Nasal cartilages

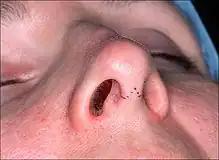
External incision used during a rhinoplasty.

Septoplasty is a surgical procedure that straightens the septal nasal cartilage within the center of the nose. With a crooked septum, it is more difficult for an individual to breathe and the risk for getting a sinus infection increases. Also called a deviated septum, a crooked nose will block one or both sides of the nose, affecting the quality of life. However, a deviated septum is very common and does not always create respiratory issues. Respiratory issues usually occur in more severe cases, requiring surgery to repair. Surgery is also permitted to individuals that seek cosmetic changes due to moderate cases of a deviated septum. Surgery may require a surgeon to cut and remove parts of the septal nasal cartilages, replacing them later in a reconstructed format. This will allow the individual to receive more airflow through the nostrils when the surgery fully heals after 3 to 6 months. However, there are some risks correlated with this surgical procedure. These risks include a change in the shape of the nose, excessive bleeding, vacant space in the septum, trouble smelling, blood clots that need to be removed, and numbness by the facial region. Smoking can also cause further damage during the healing process of septoplastic surgery.